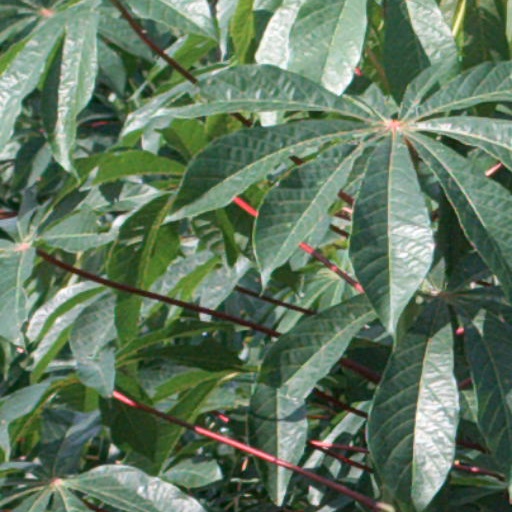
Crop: cassava